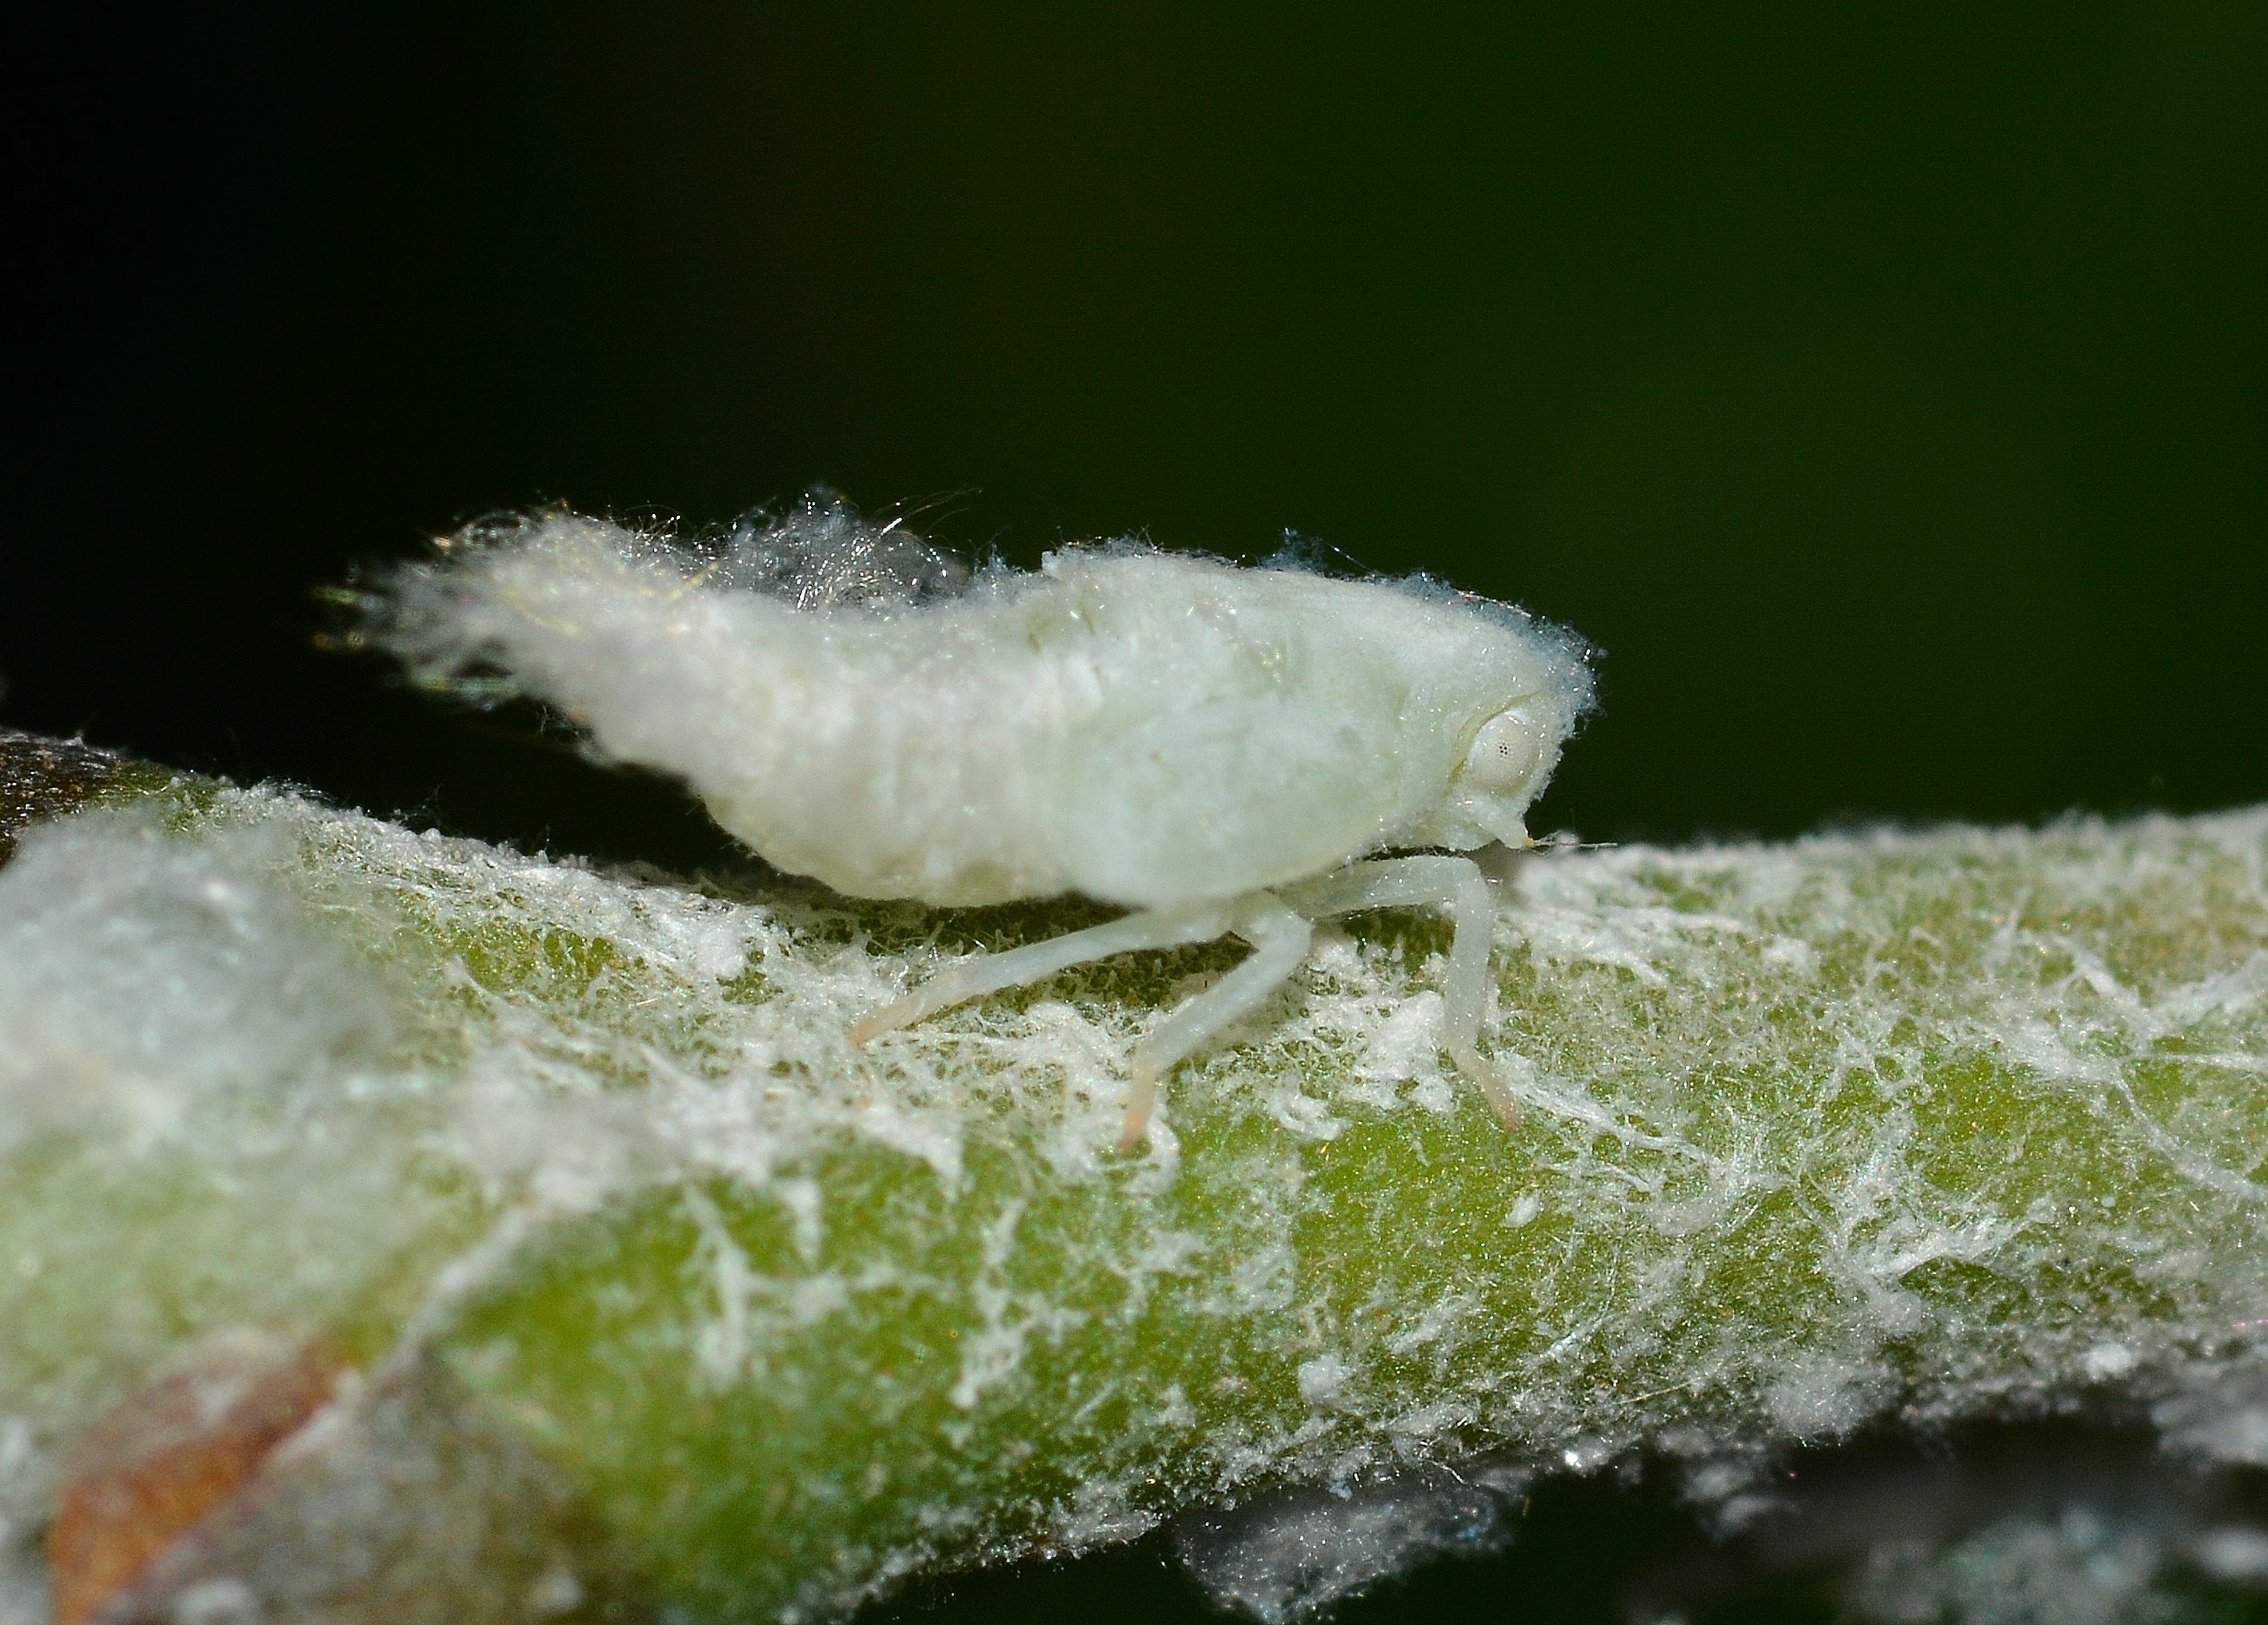
water, nature, white, leaf, flower, frost, green, insect, flora, fauna, invertebrate, close up, insects, moisture, freezing, macro photography, mectafa